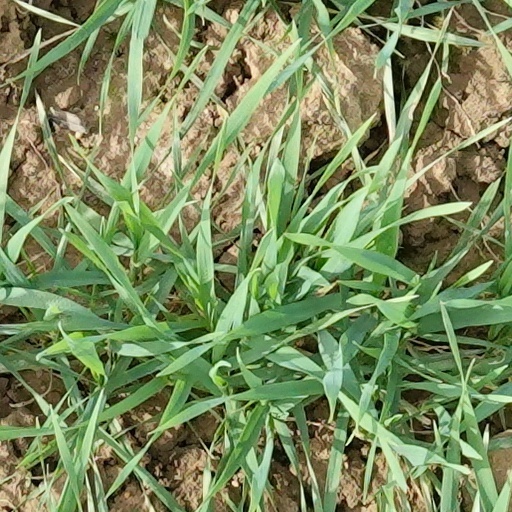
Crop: wheat